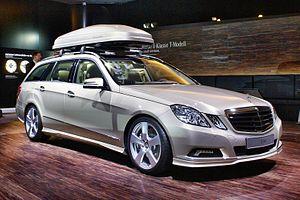
Un coffre de toit est une malle servant à stocker des objets. Elle se place généralement sur le toit d'un véhicule motorisé à quatre roues, lui-même équipé d'une galerie de toit qui permet de maintenir le coffre. Il s'agit d'un compartiment de rangement secondaire, qui n'équipe pas tous les véhicules.